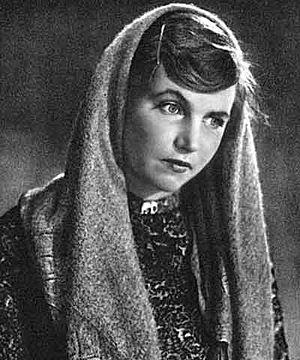
Tamara Makarova, née le 13 août 1907 à Saint-Pétersbourg et morte le 20 janvier 1997 à Moscou, est une actrice soviétique et russe.